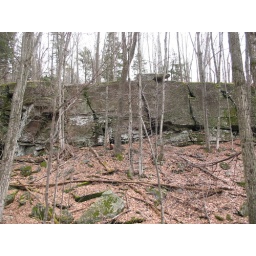
The rock wall near the Leanto